Constantine V

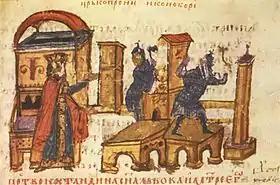
Soldiers deface or demolish an iconodule church on the orders of Constantine V (left), "Manasses Chronicle", 14th-century Bulgarian manuscript

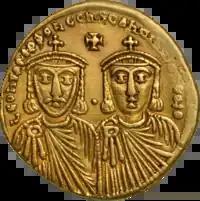

Like his father Leo III, Constantine supported iconoclasm, which was a theological movement that rejected the veneration of religious images and sought to destroy those in existence. Iconoclasm was later definitively classed as heretical. Constantine's avowed enemies in what was a bitter and long-lived religious dispute were the iconodules, who defended the veneration of images. Iconodule writers applied to Constantine the derogatory epithet ('dung-named', from , meaning 'faeces' or 'animal dung', and 'name'). Using this obscene name, they spread the rumour that as an infant he had defiled his own baptism by defaecating in the font, or on the imperial purple cloth with which he was swaddled.